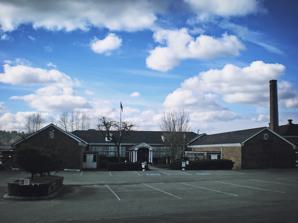
Building: Dieringer School
Country: United States of America
Year built: 1921
United States historic place Dieringer School U.S. National Register of Historic Places The former Dieringer School in Sumner, Washington' Location 1808 E. Valley Hwy., Sumner, Washington Coordinates 47°14′28″N 122°13′33″W / 47.24111°N 122.22583°W / 47.24111; -122.22583 ( Dieringer School ) Area less than one acre Built 1921 ( 1921 ) Architect Bresemann, Emanuel J. Architectural style Colonial Revival MPS Rural Public Schools of Washington State MPS NRHP reference No. 97000324 Added to NRHP April 14, 1997 The Dieringer School buildings are the last remaining group associated with the Dieringer community. Constructed in 1921 and 1928 by Tacoma architect Emanuel J. Bresemann. As the community of Norwood, established on May 5, 1888, with Joseph C. Dieringer, its first postmaster. Dieringer, had a restaurant in Tacoma, before he moved to the Stuck River Valley in the 1880s. Dr. Charles H. Spinning, had been a physician in the 1860s at the Cushman Indian Agency on the Puyallup Reservation, provided the land for the Dieringer School. In 1892, the post office name was changed from Norwood to Dieringer to honor its first postmaster. History Before 1907, Dieringer was an agricultural community. This changed after the 1906 floods which shifted the White River into the Stuck River and eliminated the community along the Northern Pacific (now Burlington Northern) Railroad line . After the floods, the area was dominated by the construction of the Pacific Coast Power Company] (now the Puget Sound Power and Light Company ) hydroelectric power plant which was completed in 1912. During construction, the company had its main camp at Dieringer. Once again, the community expanded with the addition of a general store, hotel, and gas station, adjacent to the power company employees' residences and remaining farms. The Community was focused on the school. Dieringer district was formed on December 6, 1890. In 1892, they purchased a storage shed and the land on which the school was built from Dr. Spinning. Beginning around 1910, a two-room structure and teacher's cottage were built. Various additions were made to expand the curriculum, providing skills in the domestic science and manual skills. The land around the school was a children's garden. The district let the Dieringer residents cultivate private gardens on the land not needed for educational purposes. The teacher's cottage became the home of the principal.  It had been in front of the school building and was moved, the south of the school. ) A gymnasium, swimming pool, and auditorium were approved in 1918 and dedicated in September 1921.  These buildings were made available for community use. With the purchase of a movie projector, the gymnasium became a community theater. "Gym Nights" were introduced in the 1920s and night courses in math, grammar, and manual training were available. By the end of the 1920s, the classroom building no longer meet the local needs. In 1927, the district hired Tacoma architect Emanuel J. Bresemann to design a new structure. The building was completed in 1928. The school had three classrooms, a playroom, a library, and rooms for domestic science and manual training. In June 1936, the Dieringer and Lake Tapps communities chose to consolidate as the Dieringer School District. In January 1995, the Dieringer School campus was sold. The current owners restored the classroom building and gymnasium buildings as office and recreational space. The Dieringer School 1936 consolidation reflects the changes in the small communities in Pierce County as the urban centers expand, and improved roads and automobiles, make access to the larger towns, cities and markets easier. The Dieringer post office closed in 1957 and the community was incorporated into Sumner . Appearance The Dieringer School is on the west side of East Valley Highway E north of Sumner .  The school sits on the valley floor of the Stuck (White) River facing east towards a wooded bluff. The surrounding land has been developed along East Valley Highway E and remains as farm land or undeveloped. The main Burlington Northern Railroad line runs north to south along the western border. The yard was paved to accommodate parking and school buses. The Dieringer School is a group of three masonry buildings in the Georgian Revival style . The classroom building was built in 1928 .  It is a one-story masonry building with a symmetrical design and cross gables at each end. The building has a central entry with a small, covered portico, gabled roof and elliptical arched ceiling. The entry has been replaced with flat-roofed canopy on steel pipes. The walls are masonry using a running bond pattern. The design has alternating rows of brick and large structural clay tile units. The base is concrete, with a finished surface, two feet above grade. An addition to the classroom created a "U'-shape building. The roof is composition shingles with a gables. The classroom addition is also of brick laid in a simple running bond pattern. The gymnasium was constructed in 1921 and is a one-story, masonry building with a truncated hipped roof .  Its brick and tile masonry exterior are like the classroom building. The north end of the building has a central gable roof projection. It has a central roofed portico with paired columns. The portico is raised above the adjacent grade approximately two feet. The exterior walls are of alternating courses of brick and structural clay tile set in a running bond pattern. The base of the building has a concrete finish two feet above grade. The interior of the gymnasium building contains a gym floor with basketball court, a small stage opposite elevated bleachers, and a small swimming pool. The interior of the gymnasium building contains a gym floor with basketball court , a small stage opposite elevated bleachers, and a small swimming pool. The third building is the boiler plant. It is a one-story masonry building located between the classroom building and the gymnasium and was built with the gymnasium. The building is like the other buildings with a hipped, composition shingle roof and boxed eaves . A brick smoke stack approximately 65 feet (20 m) tall. The smoke stack is in American bond , a pattern, with every seventh course being a header course. The smoke stack is capped with corbelled brick. Bibliography Bonney, William Pierce. History of Pierce County. Washington. Chicago, 1927. "Bresemann's Brochure: Selections From the Work of EJ. Bresemann, Architect." Tacoma, n.d. (Located in the clipping files of the Tacoma Public Library, 1102 Tacoma Avenue South, Tacoma, WA 98402.) "History of Dieringer District 68 and Lake Tapps District 29, 1890 to 1936, From the Time Each District Was Formed to the Time They Consolidated to Form the Dieringer School District No. 343." n.p., n.d. (Typescript chronology drawn from school board minutes located at North Tapps Middle School, 20029-12th Street East, Sumner, WA 98390.) Ramsey, Guy Reed. Postmarked Washington: Pierce County. Tacoma, 1981. "White River Development in the Puget Sound District of the State of Washington." Boston, 1912. References